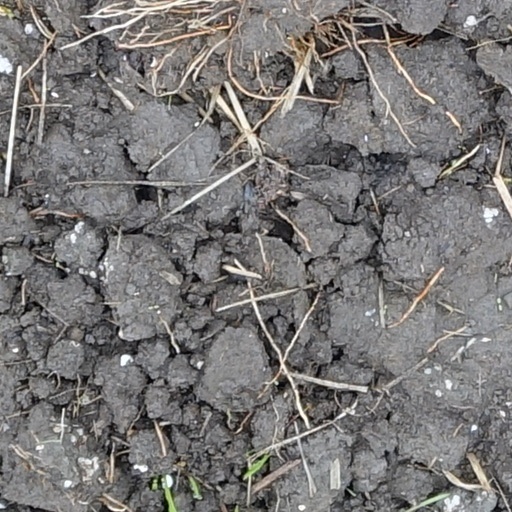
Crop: wheat